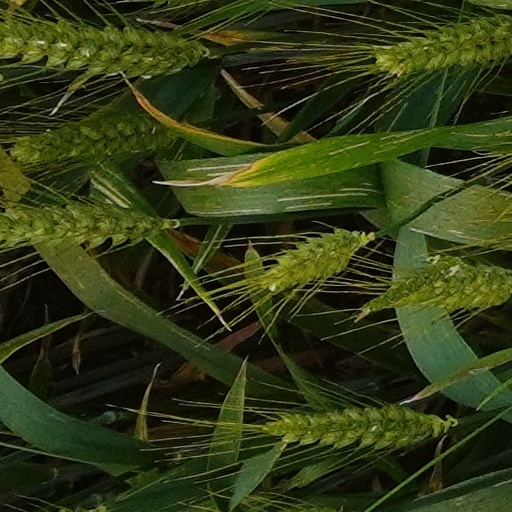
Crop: wheat